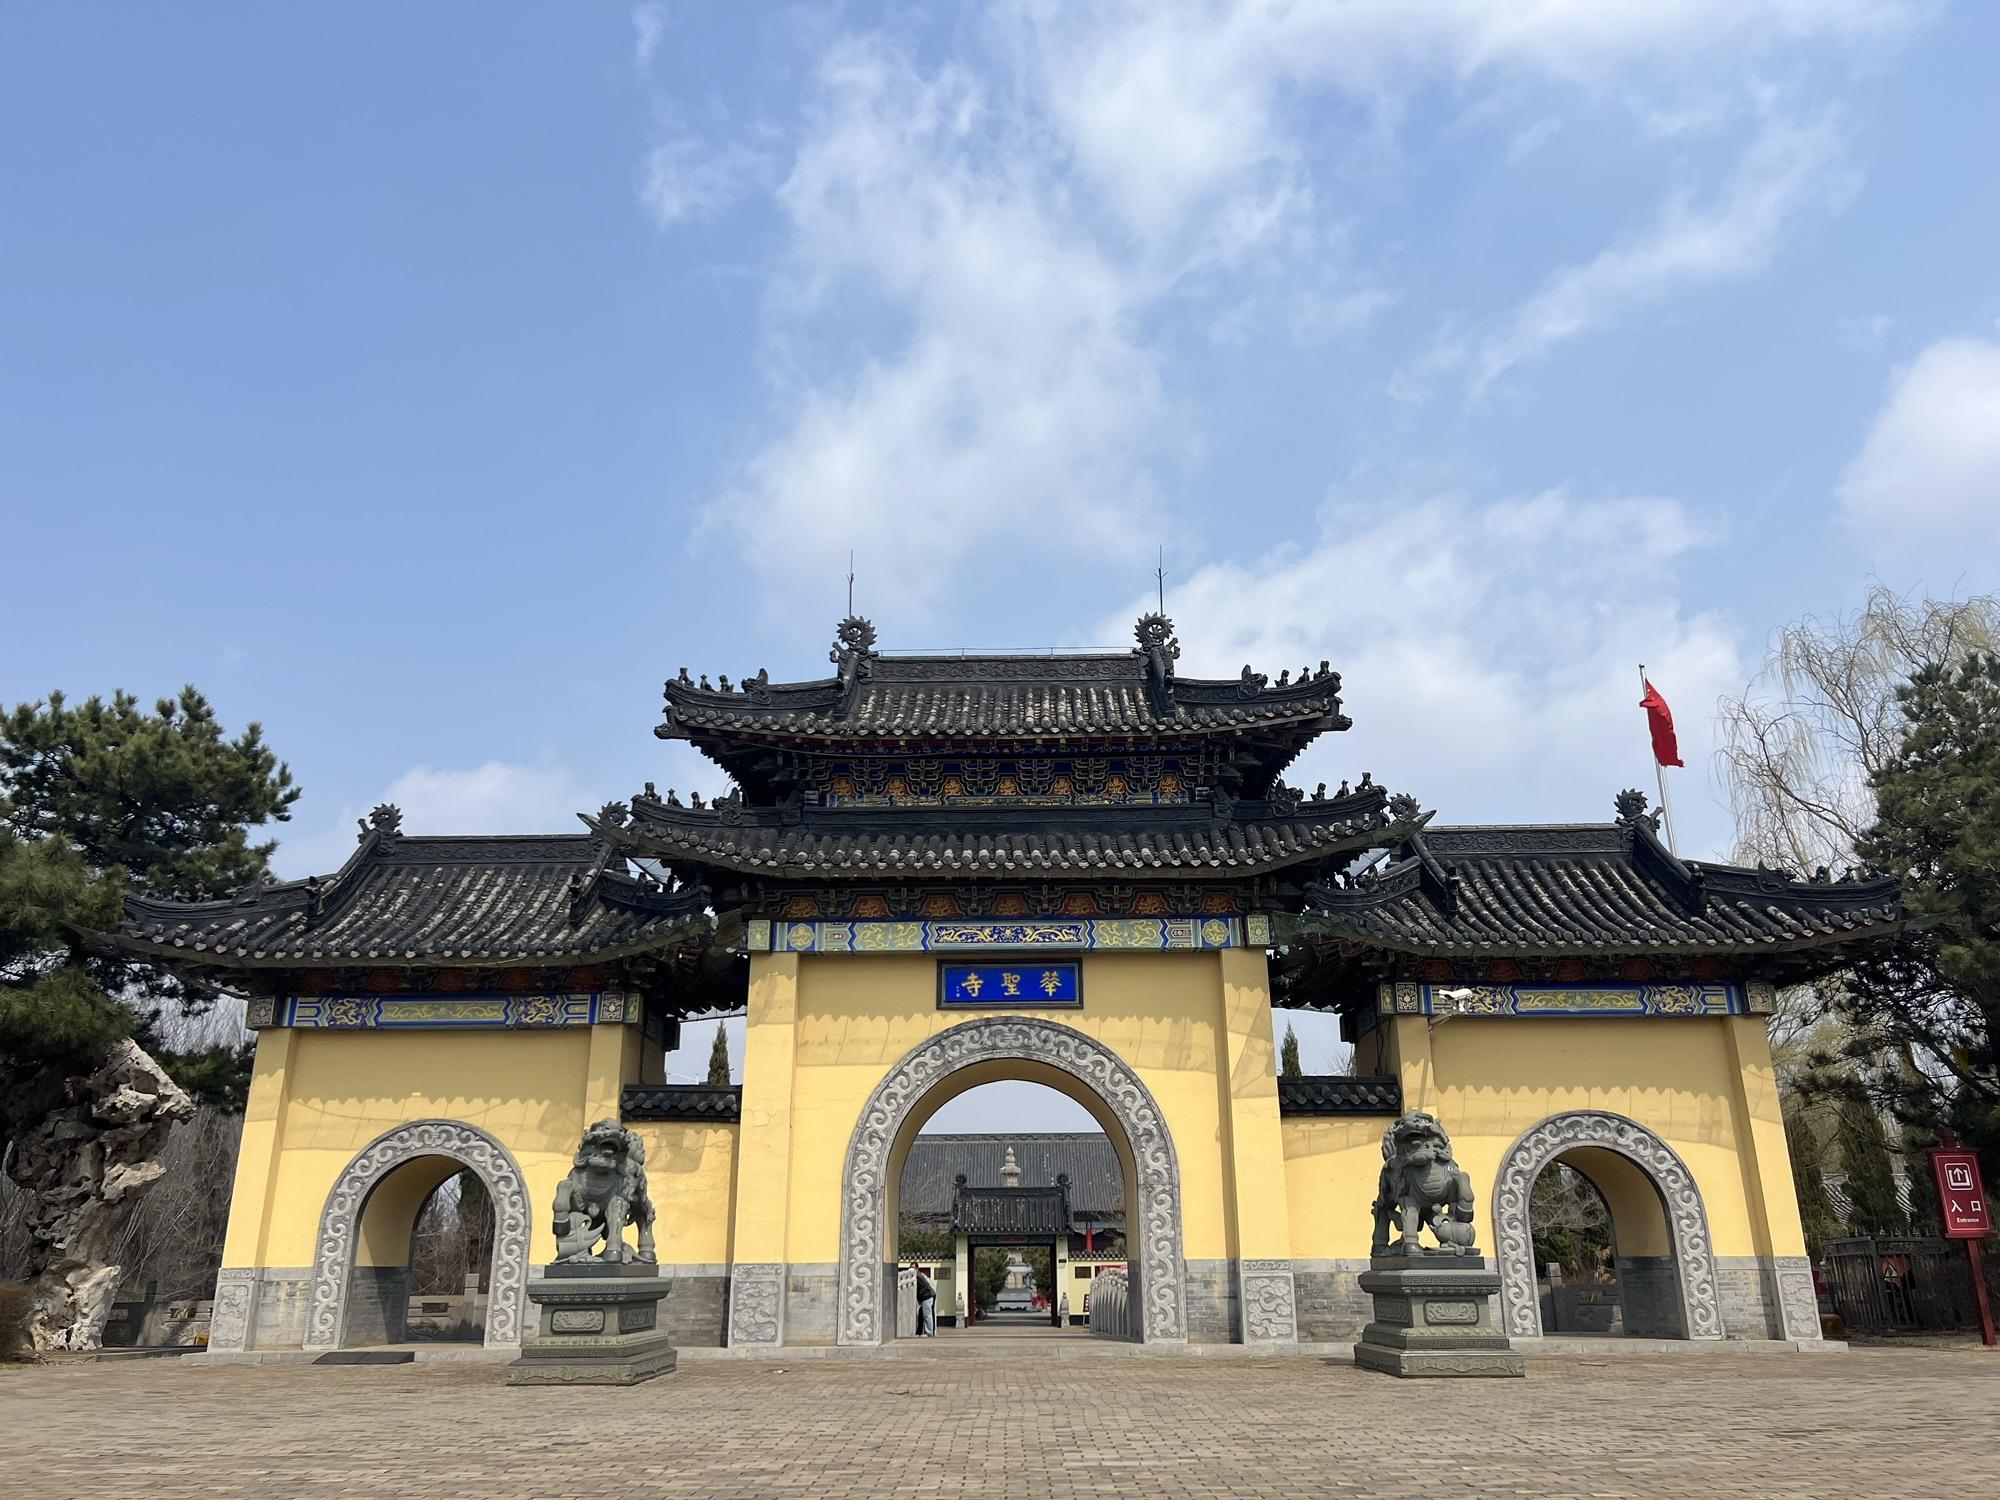
地标名称：华圣寺
所在城市：沈阳市·铁西区